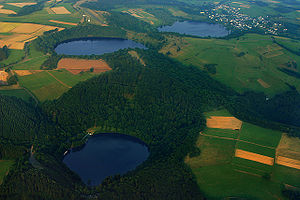
Maar
Tre maarer ligger i Eifel i Tyskland.
Maar er et lavt krater, ofte omgivet af en lav vold af løse udbrudsprodukter, som er blevet dannet i et eksplosivt freatisk udbrud hvor lava eller magma har kommet i kontakt med grundvand.